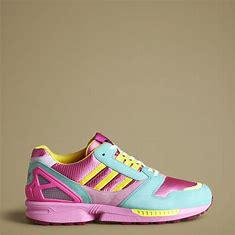
Brand: Adidas
Model: ZX 8000